State Duma

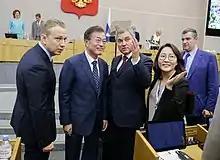
Vyacheslav Volodin with South Korean President Moon Jae-in in the State Duma, 21 June 2018

After the 1907 electoral reform, the third Duma, elected in November 1907, was largely made up of members of the upper classes, as radical influences in the Duma had almost entirely been removed. The establishment of the Duma after the 1905 Revolution was to herald significant changes to the previous Russian Imperial autocratic system. Furthermore, the Duma was later to have an important effect on Russian history, as it was one of the contributing factors in the February Revolution of 1917, the first of two that year, which led to the abolition of the Tsarist autocracy in Russia and the overthrow of the Tsardom.